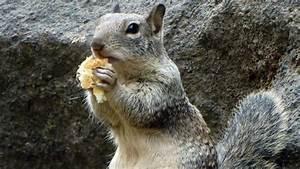
squirrel